Divergence (film)

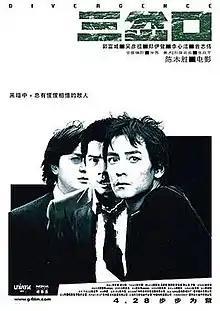
Theatrical poster in Mandarin

Divergence is a 2005 Hong Kong action film directed and produced by Benny Chan, from a screenplay by Ivy Ho. The film stars Aaron Kwok, Ekin Cheng and Daniel Wu.